Boterwet

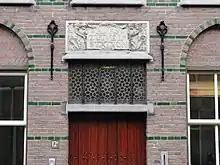
The in Leiden, which was for many years the location of laboratory research and testing required by the Boterwet

The Boterwet was a Dutch law providing for the regulation of manufacturing and controlling the sale of butter.